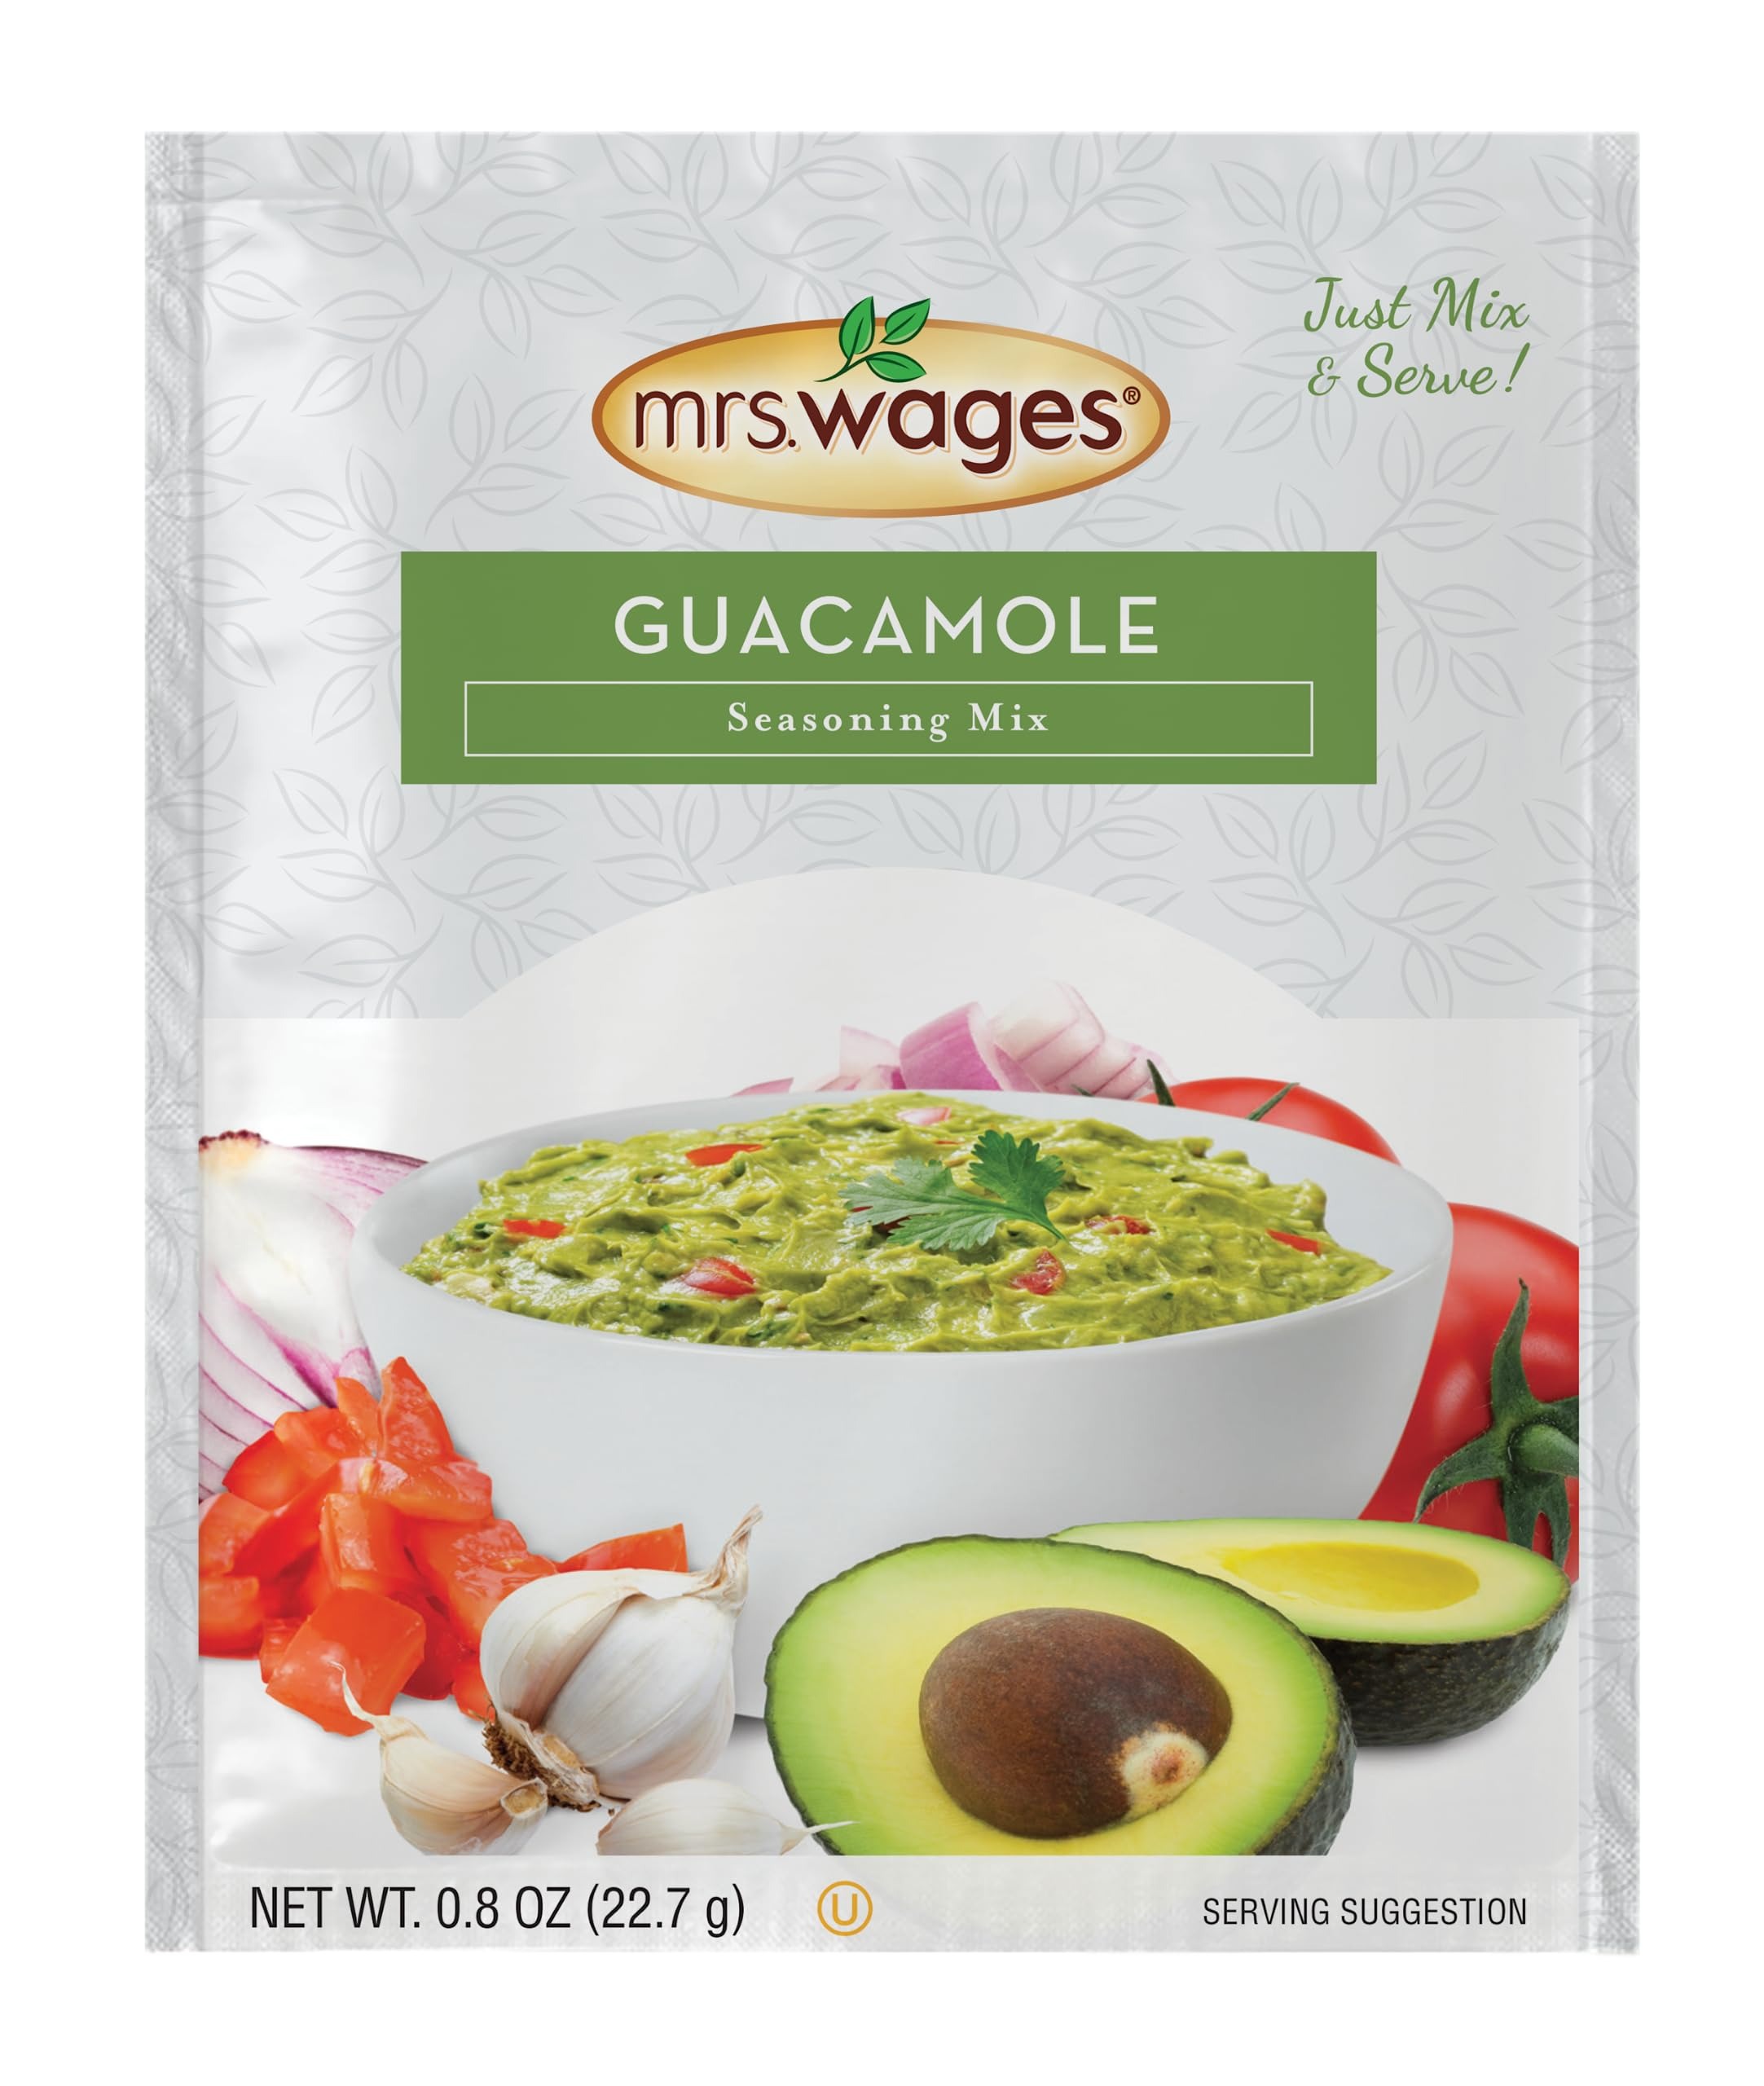
Item Name: Mrs. Wages Guacamole Seasoning Mix | Quick and Easy | No Hassle Homemade Guacamole Dip | Customizable | Flavorful Spice| Perfect Snack | 0.8 oz packet (Value Pack of 12)
Value: 9.6
Unit: ounce

Price: 35.97